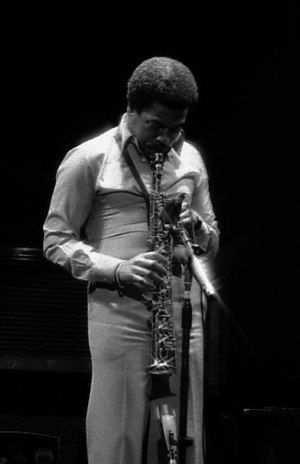
Wayne Shorter
Wayne Shorter er en amerikansk saxofonist og komponist. Han var sammen med John Coltrane en af de mest betydningsfulde tenorsaxofonister fra 1960'erne. Han startede i 1959 som medlem i Art Blakeys Jazz Messengers og spillede derefter i Miles Davis' berømte kvintet, som også indbefattede bl.a. pianisten Herbie Hancock og trommeslageren Tony Williams. Shorter dannede derefter sine egne grupper og indspillede en del vigtige plader, som nu regnes som jazzklassikere. I 1970 dannede han sammen med keyboardspilleren Joe Zawinul gruppen Weather Report, som eksisterede til 1986. Gruppen var en nytænkende fusionsgruppe med stillistiske elmenter fra hele verden med numre som "Birdland" og "Black Market". Derefter dannede han atter sin egen gruppe, som har eksisteret med forskellig besætning til i dag.